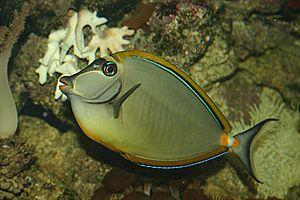
Le nason ou nasique à éperons orange est un poisson-chirurgien présent dans plusieurs récifs coralliens. Sa taille maximale connue est de 50 cm en milieu naturel, 30 cm en aquarium. Contrairement aux autres poissons-chirurgiens, le nason à éperons orange ne possède pas de scalpels pouvant être dressés mais deux épines écailleuses de chaque côté.